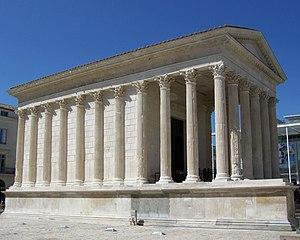
L'histoire de Nîmes commence au VIᵉ siècle av. J.-C..
Un portique est une pièce, un passage ou une galerie ouverte en rez de chaussée et couverte entre deux colonnades ou rangs d'arcades. Les voûtes ou les plafonds sont supportés par des colonnes, des piliers ou des arcades soutenues par deux rangées de colonnes, ou par un mur et une rangée de colonnes.
Ce tableau présente la liste de tous les monuments historiques classés ou inscrits dans la ville de Nîmes, Gard, en France.
La Maison Carrée est un temple romain hexastyle édifié au début du Iᵉʳ siècle à Nîmes, dans le Gard.